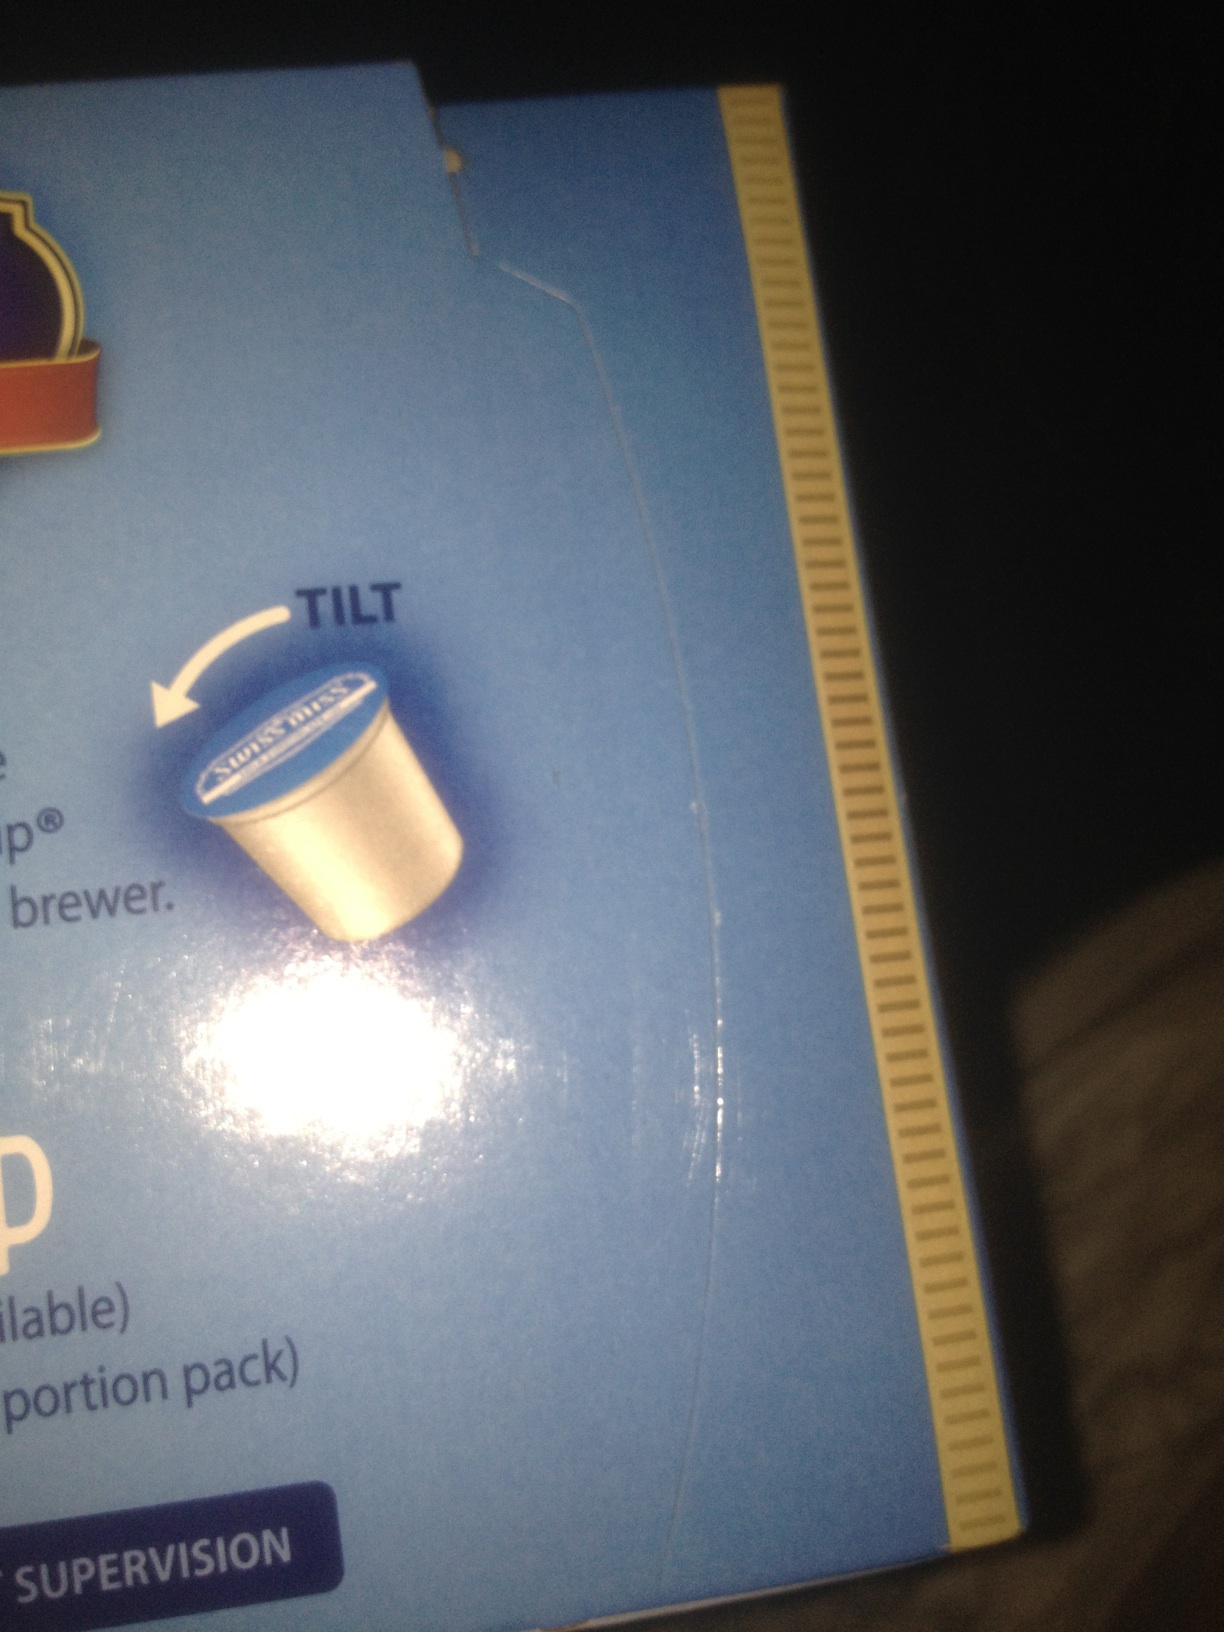Question: What kind of K cup is this?
Answer: unanswerable